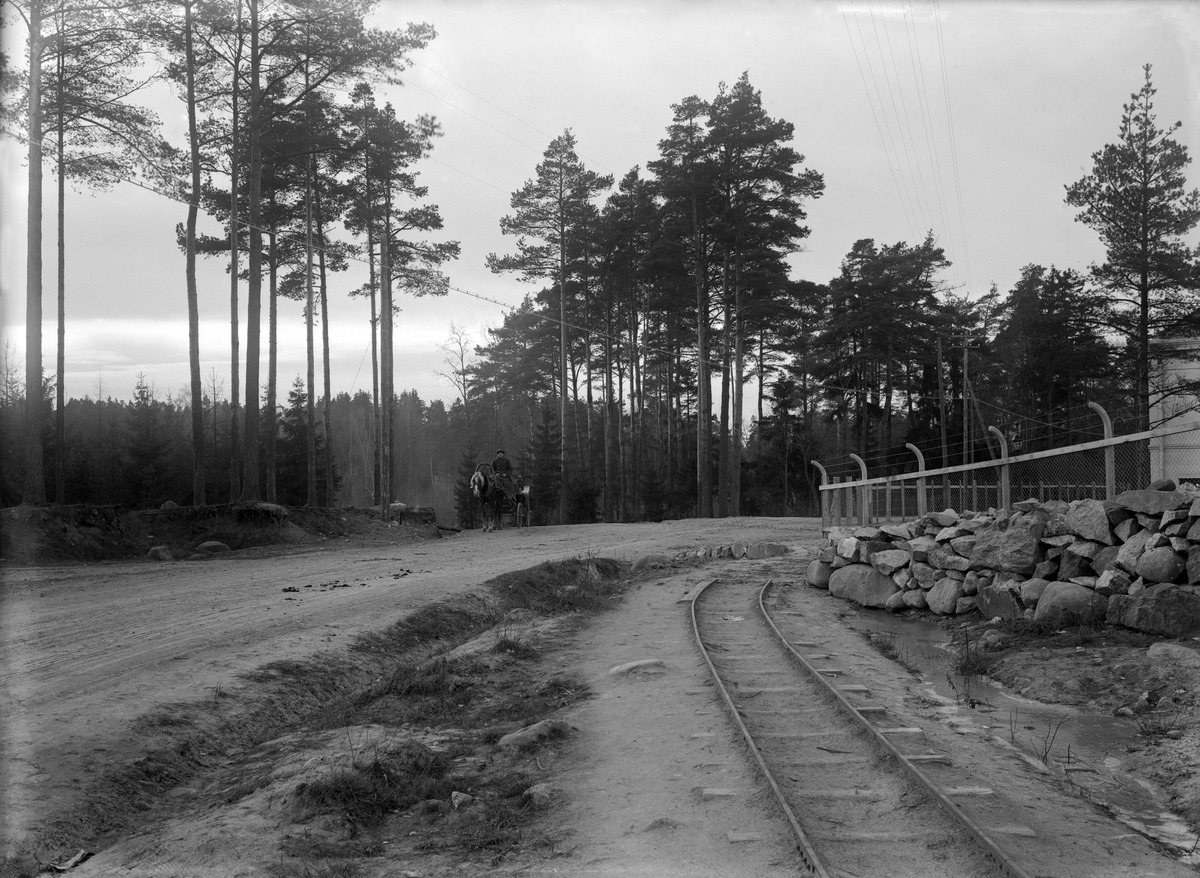
Nordenskiöldinkatu (= Nordeskiöldin puistokatu) Laakson kohdalla (= Laakson ratsastusstadion)
sisällön kuvaus: Nordenskiöldinkatu (= Nordeskiöldin puistokatu) Laakson kohdalla (= Laakson ratsastusstadion). mustavalkoinen
Kuvaaja: Sundström, Eric, valokuvaaja
Ajankohta: kuvausaika 1913
Paikka: Suomi, Uusimaa, Helsinki, Laakso Helsinki, Nordenskiöldinkatu
Aiheet: kadut, puut, katuvalaistus, hevoset, vaunut, aidat